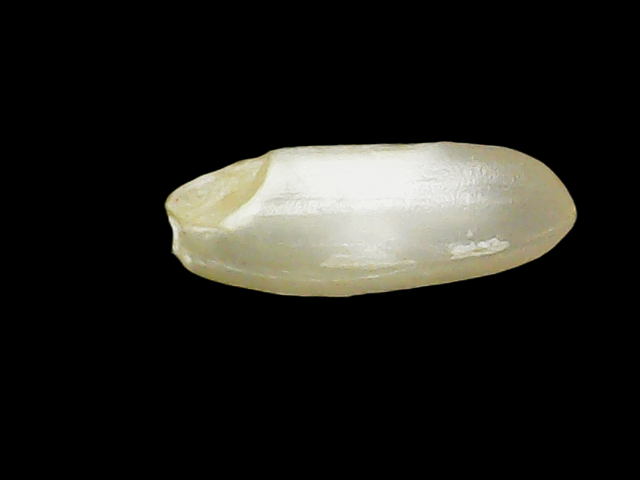
Rice variety: Binadhan8